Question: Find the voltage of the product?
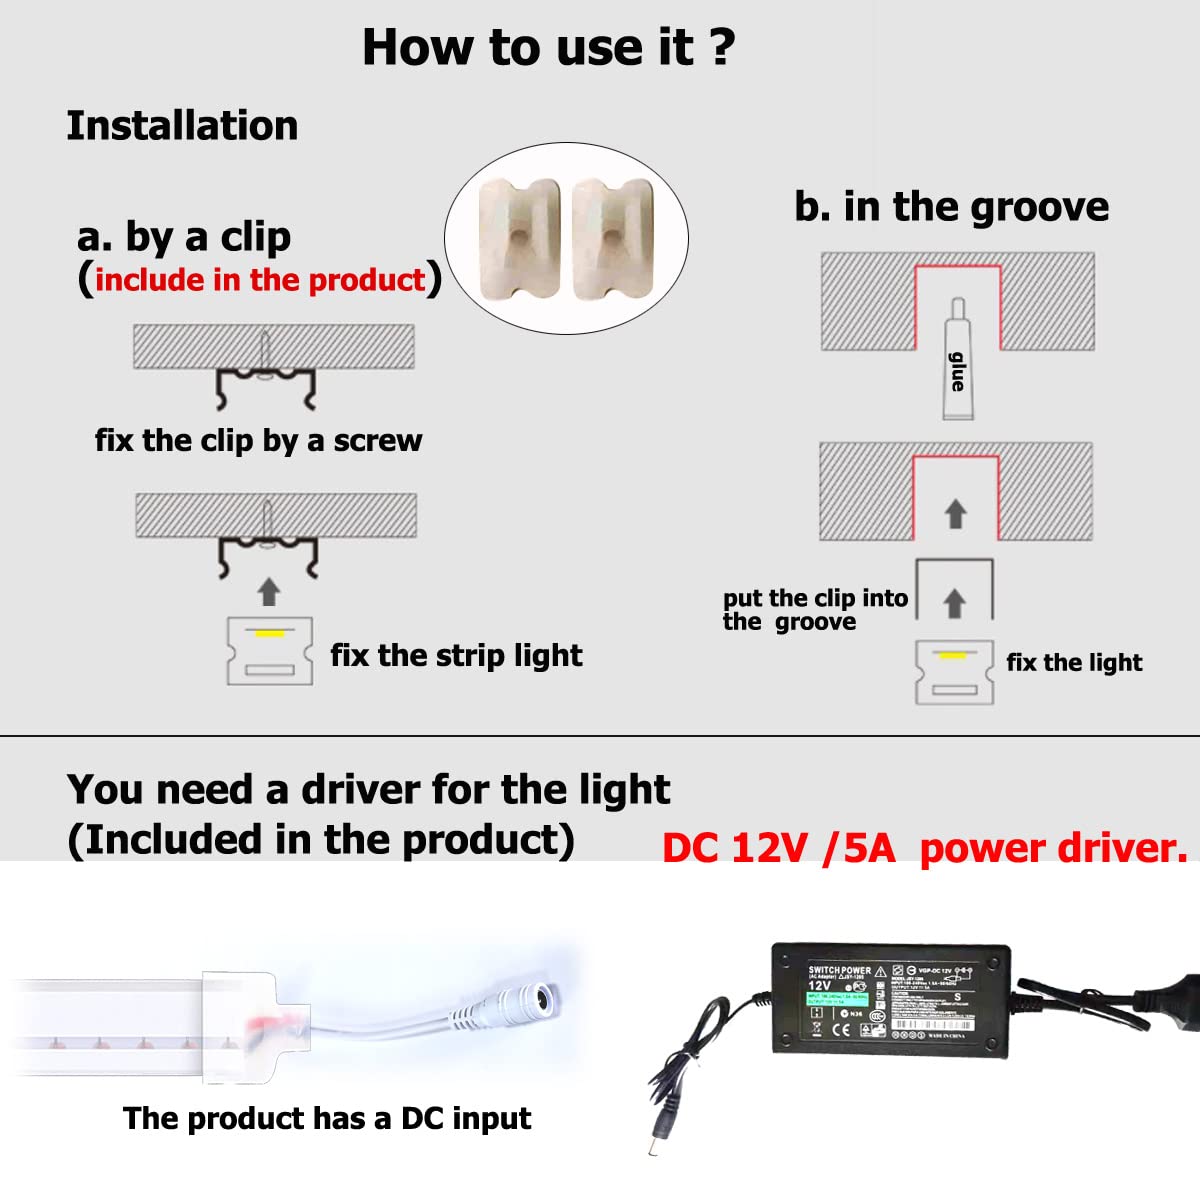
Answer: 12.0 volt